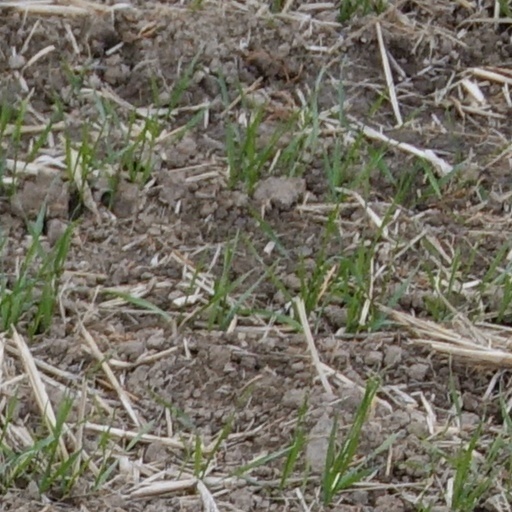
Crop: wheat